Lagavulin distillery

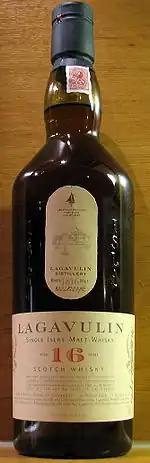
The benchmark Lagavulin 16 year old

International spirits ratings competitions have generally given Lagavulin's 16-year spirit extremely high scores. The San Francisco World Spirits Competition, for instance, gave the 16-year four consecutive double gold medals between 2005 and 2008 and has awarded it gold medals in the years since. "Wine Enthusiast Magazine" put the 16-year in its 90–95 point interval in 2004. Spirits ratings aggregator "proof66.com", which averages scores from the San Francisco Spirits Competition, "Wine Enthusiast", and others, classifies the spirit in its highest ("Tier 1") performance category.